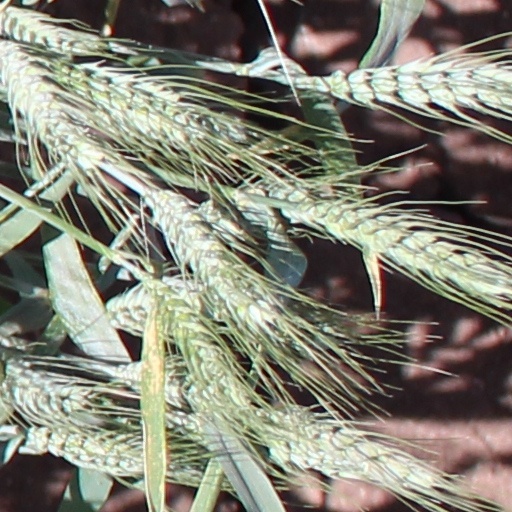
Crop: wheat